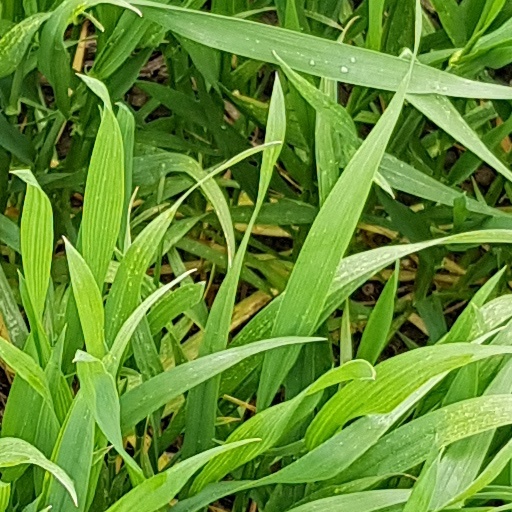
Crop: wheat